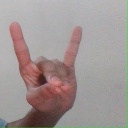
अक्षर: श